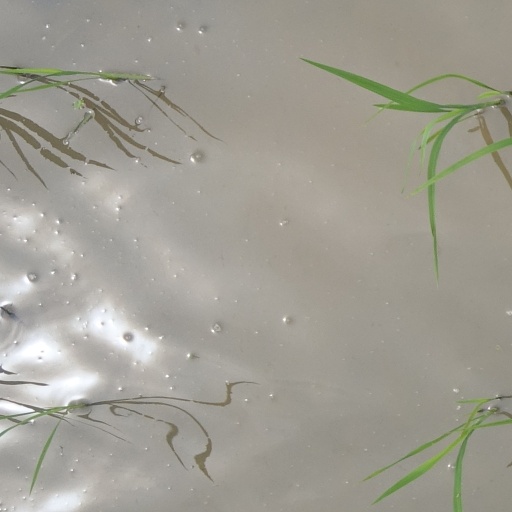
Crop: rice